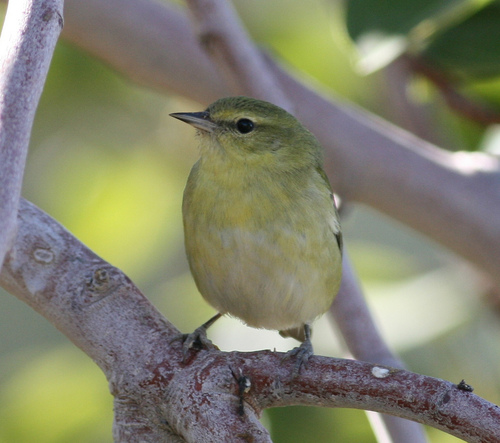
a small yellow bird with a larger body and small wings relative to size.
this small yellow bird has very small feet with very thin tarus, most of the body covers the tarus.
the small bird has a yellow and green variegated body with black eyes.
this bird has a light yellow overall body color with patches of greenish brown on its crown and nape.
this, small bright colored bird has a small head with black eyes and faint black eyering with a bright green superciliary, a pale yellow throat and white belly.
this green bird has a yellow throat, breast and abdomen and a pointed beak.
this small bird is mostly lime green with hints of white on its chest.
this bird has wings that are black and white and has a yellow belly
this bird has wings that are black and has a yellow bellya small pointy beaked bird that's green and yellow tinted.
Species: Tennessee Warbler